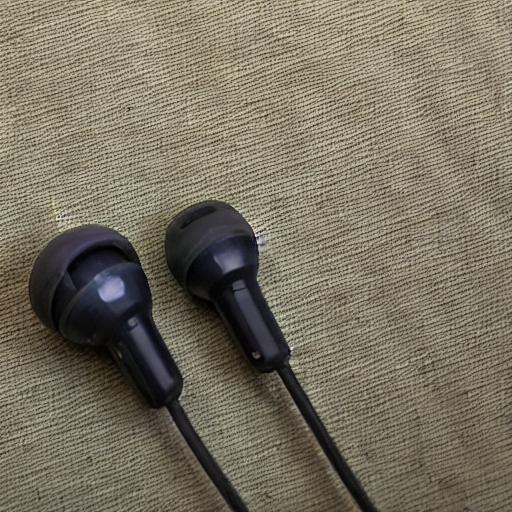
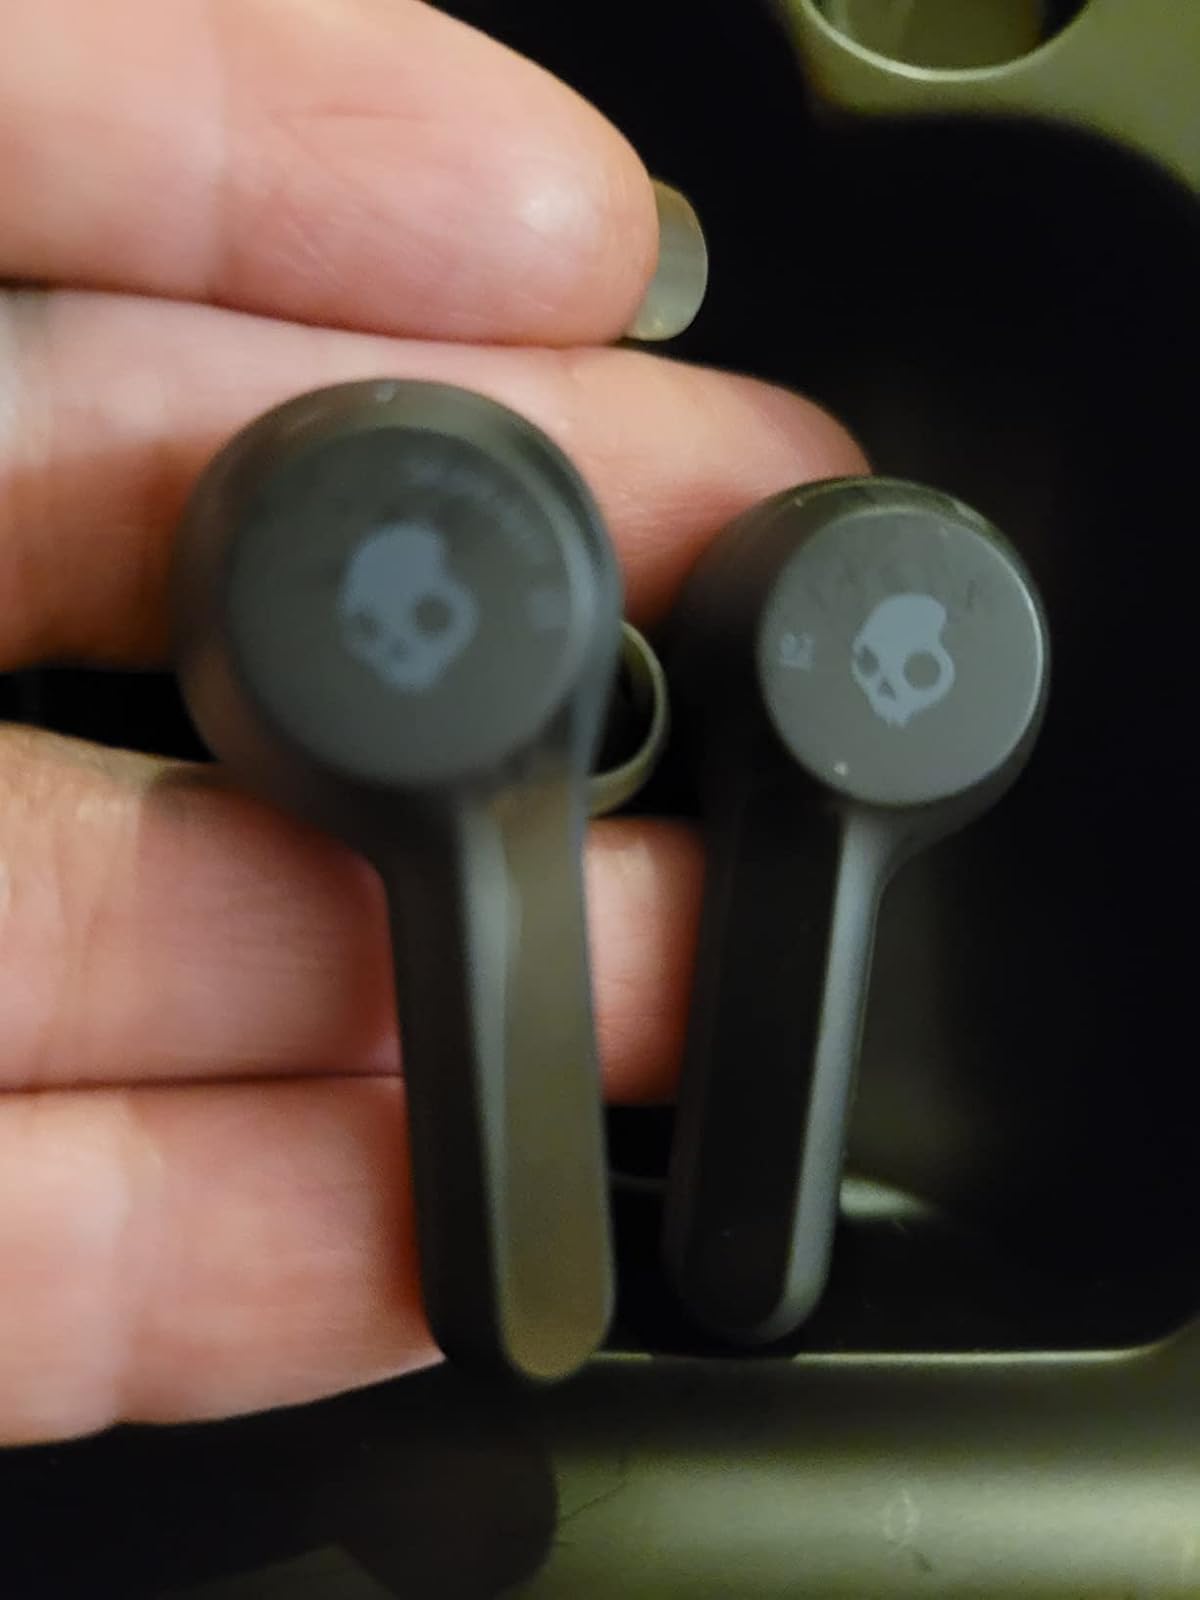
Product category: earbuds
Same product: no